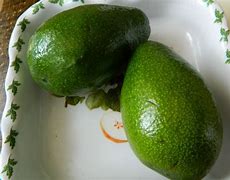
Label: Avocado